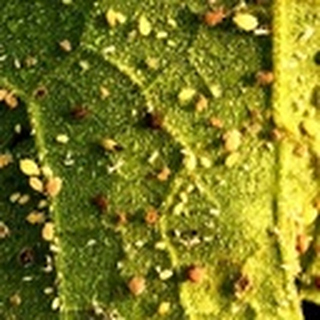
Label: cotton_aphids